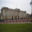
Label: castle